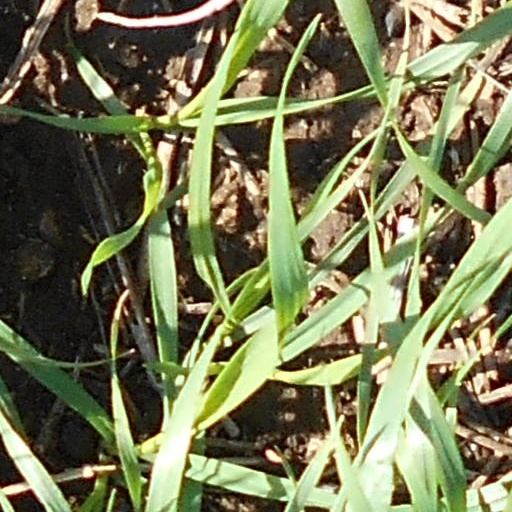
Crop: wheat